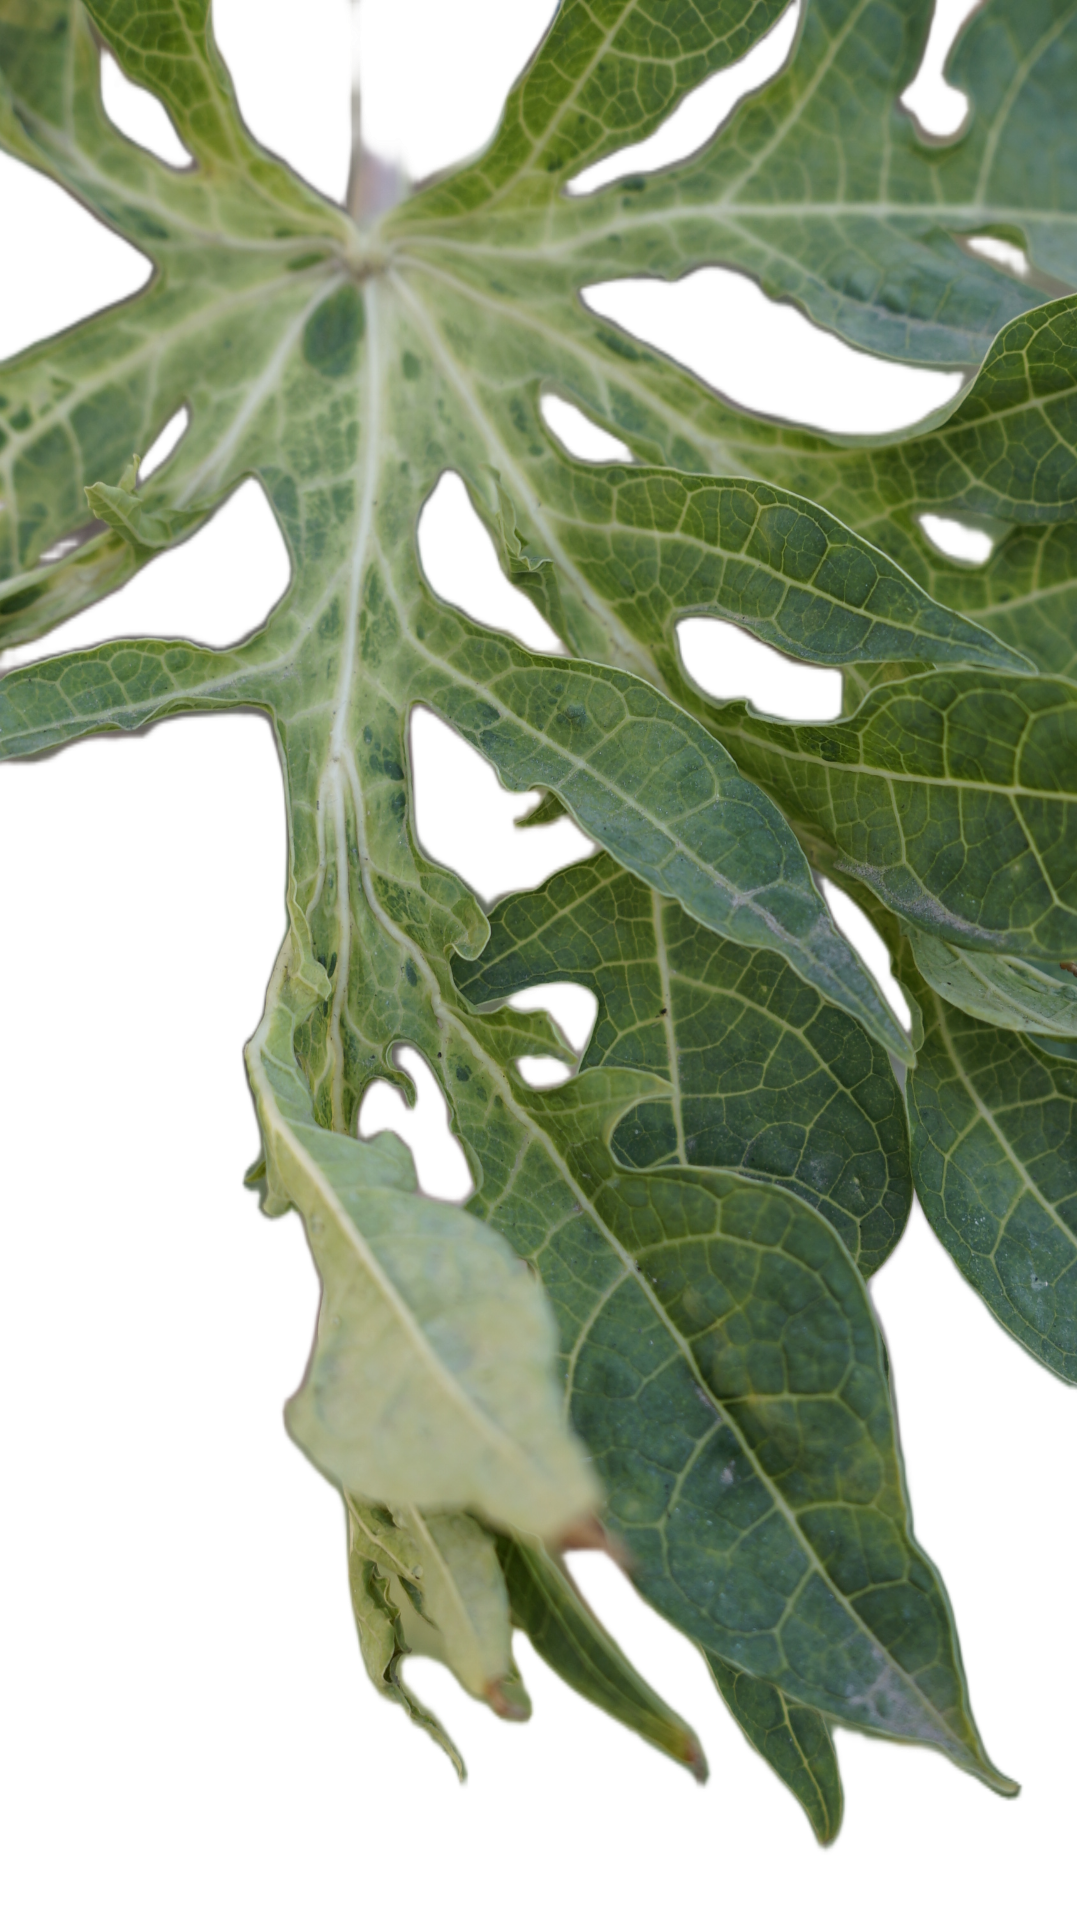
Crop: Papaya
Label: Curled_Yellow_Spot